Mississippi River Basin Model

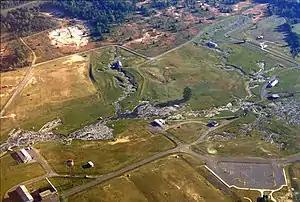
An aerial view of the model

The Mississippi River Basin Model was a large-scale hydraulic model of the entire Mississippi River basin, covering an area of 200 acres. It is part of the Waterways Experiment Station, located near Clinton, Mississippi. The model was built from 1943 to 1966 and in operation from 1949 until 1973. By comparison, the better known San Francisco Bay Model covers 1.5 acres and the Chesapeake Bay Model covers 8 acres. The model is now derelict, but open to the public within Buddy Butts Park, Jackson.